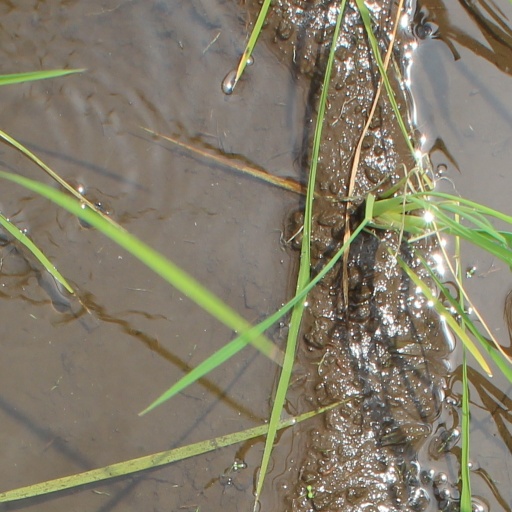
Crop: rice